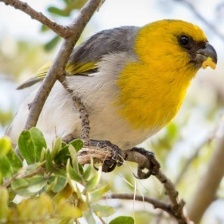
Species: PALILA
Scientific name: LOXIOIDES BAILLEUI